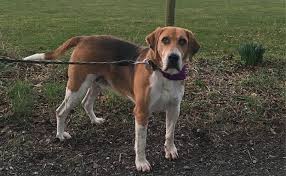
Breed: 223-n000074-English_foxhound